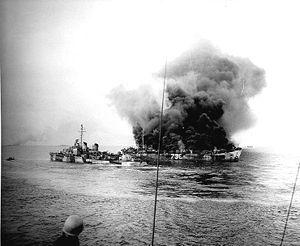
La bataille de Mindoro est une bataille de la Seconde Guerre mondiale dans le théâtre du Pacifique, plus précisément dans la campagne des Philippines.
La Campagne des Philippines de 1944-1945 vit la reconquête par les Alliés des Philippines occupées depuis 1942 par l'Empire du Japon. Les manœuvres pour l'invasion du pays débutèrent le 17 octobre 1944, et un débarquement d'envergure eut lieu le 20. Les combats se poursuivirent jusqu'à la fin de la Seconde Guerre mondiale. Le courage des défenseurs philippins et américains est célébré aux Philippines le 9 avril, lors de la fête nationale connue sous le nom de "Jour de la bravoure". La population civile philippine a gravement souffert au cours cette campagne, victime aussi bien des massacres et des exactions japonaises que des bombardements massifs américains en zones urbaines.